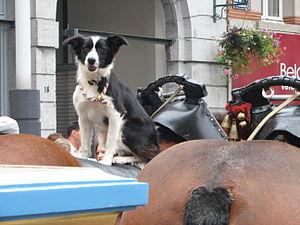
La ducasse d'Ath est une tradition populaire de la ville d'Ath, dans le Hainaut, en Belgique. Remontant au Moyen Âge, elle s’est enrichie au fil du temps, pour devenir une fête très appréciée qui dure plusieurs jours, caractérisée par la présence de géants processionnels, de chars décoratifs et de groupes historiques.